Elm

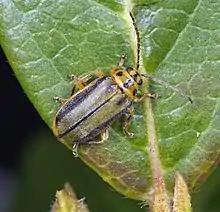
The elm leaf beetle

Most serious of the elm pests is the elm leaf beetle "Xanthogaleruca luteola", which can decimate foliage, although rarely with fatal results. The beetle was accidentally introduced to North America from Europe. Another unwelcome immigrant to North America is the Japanese beetle "Popillia japonica". In both instances, the beetles cause far more damage in North America owing to the absence of the predators in their native lands. In Australia, introduced elm trees are sometimes used as food plants by the larvae of hepialid moths of the genus "Aenetus". These burrow horizontally into the trunk then vertically down. Circa 2000, the Asian Zig-zag sawfly "Aproceros leucopoda" appeared in Europe and North America, although in England, its impact has been minimal and it is no longer monitored.